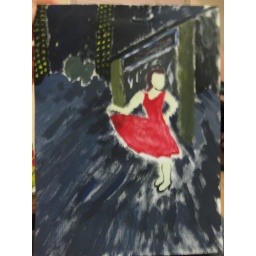
girl in red dress